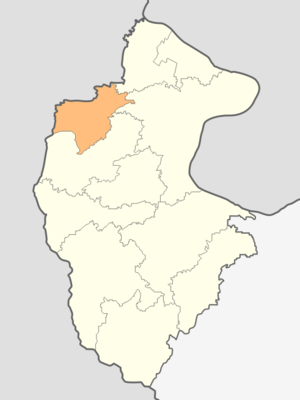
La commune de Boïnitsa est située dans le nord-ouest de la Bulgarie.